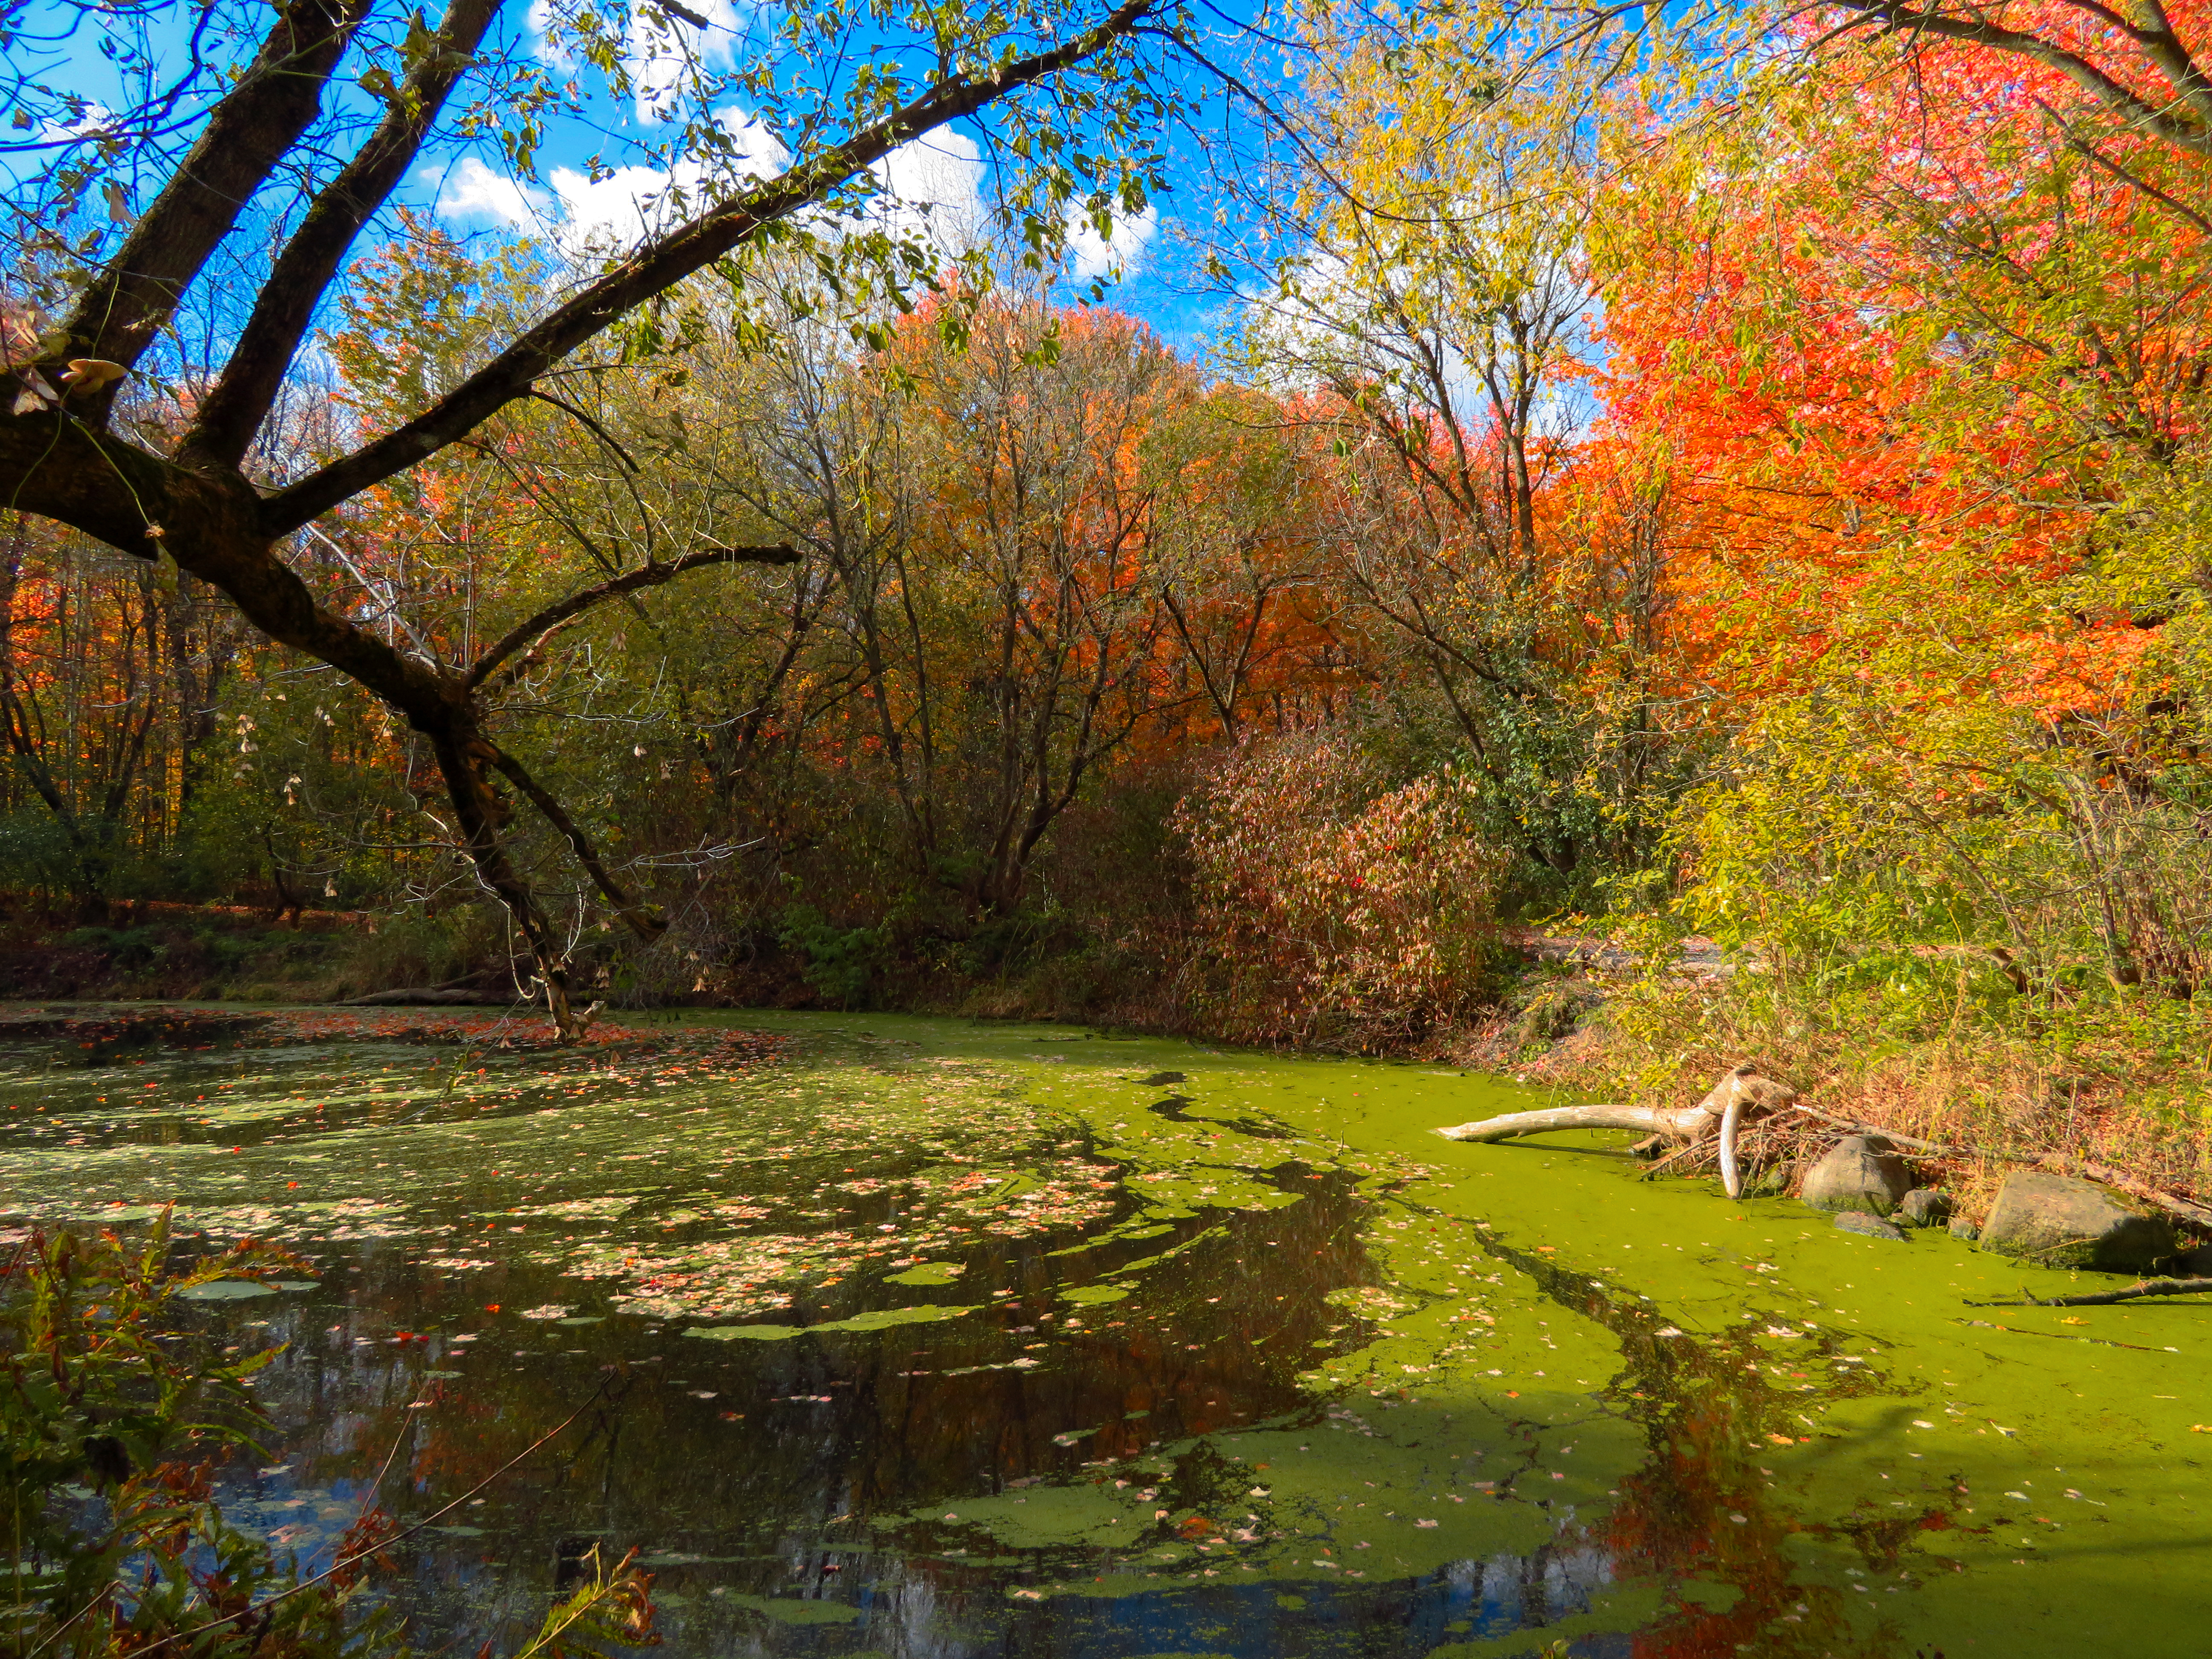
natural, plant, water, People in nature, natural landscape, branch, botany, twig, wood, tree, sky, vegetation, trunk, body of water, sunlight, watercourse, bank, fluvial landforms of streams, biome, grass, deciduous, lacustrine plain, landscape, riparian zone, lake, rural area, Tints and shades, forest, woodland, art, wetland, temperate broadleaf and mixed forest, stream, reflection, wildlife, creek, grove, garden, riparian forest, reservoir, old growth forest, Northern hardwood forest, pond, grassland, bog, floodplain, plant stem, autumn, marsh, jungle, rock, fen, non vascular land plant, bayou, swamp, valdivian temperate rain forest, water lily, winter, Freshwater marsh, river, moss, park